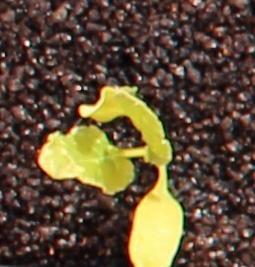
Label: Sugar beet